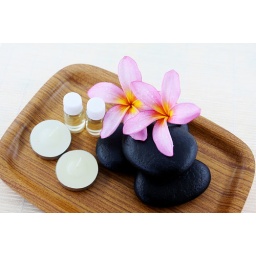
spa stone and frangipani flower in the tray. fot more info pls email sydeen@gmail.com